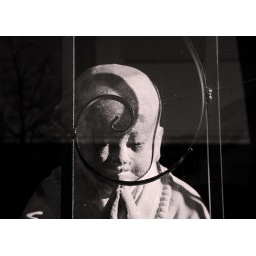
in a shop window on Main street